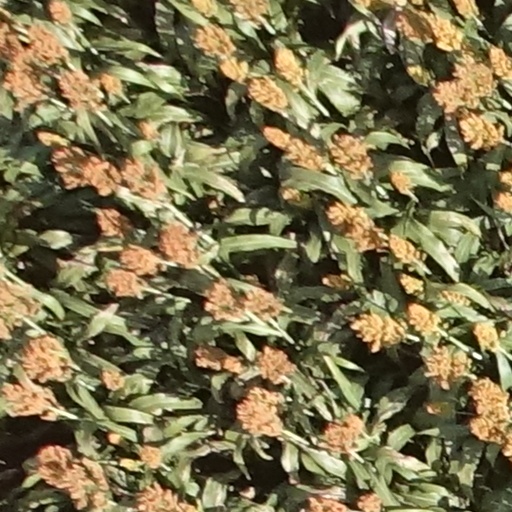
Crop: sorghum